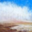
Label: cloud